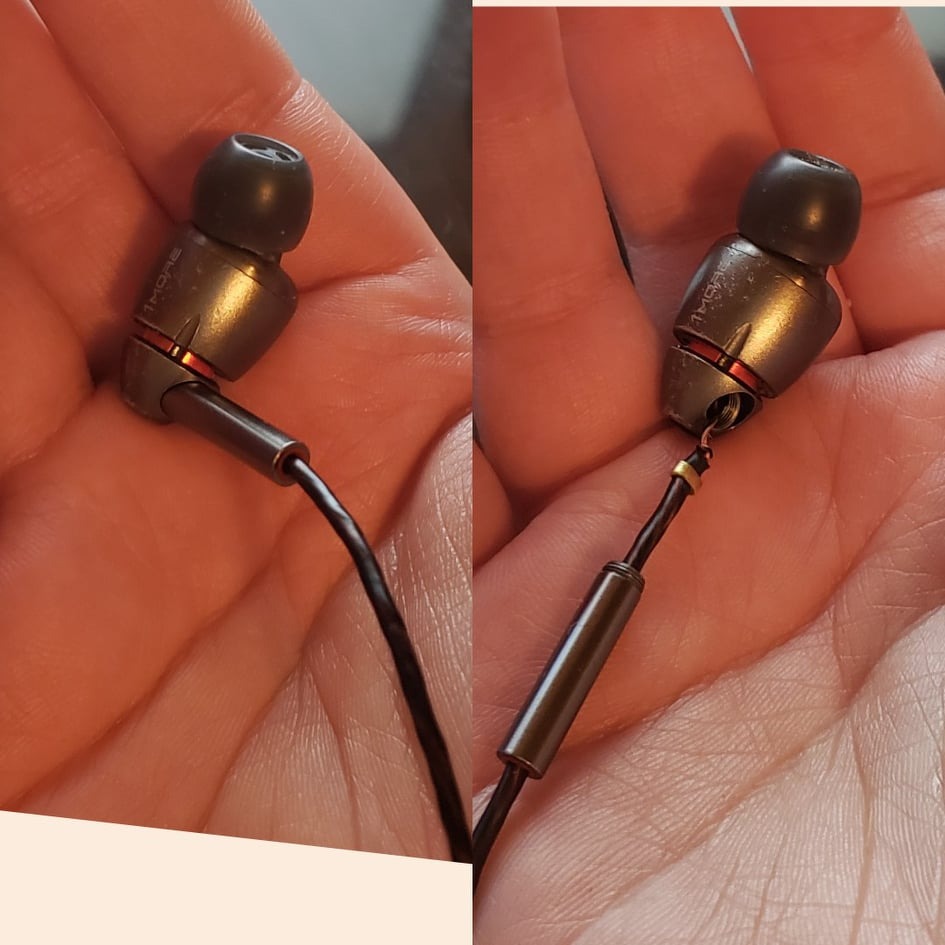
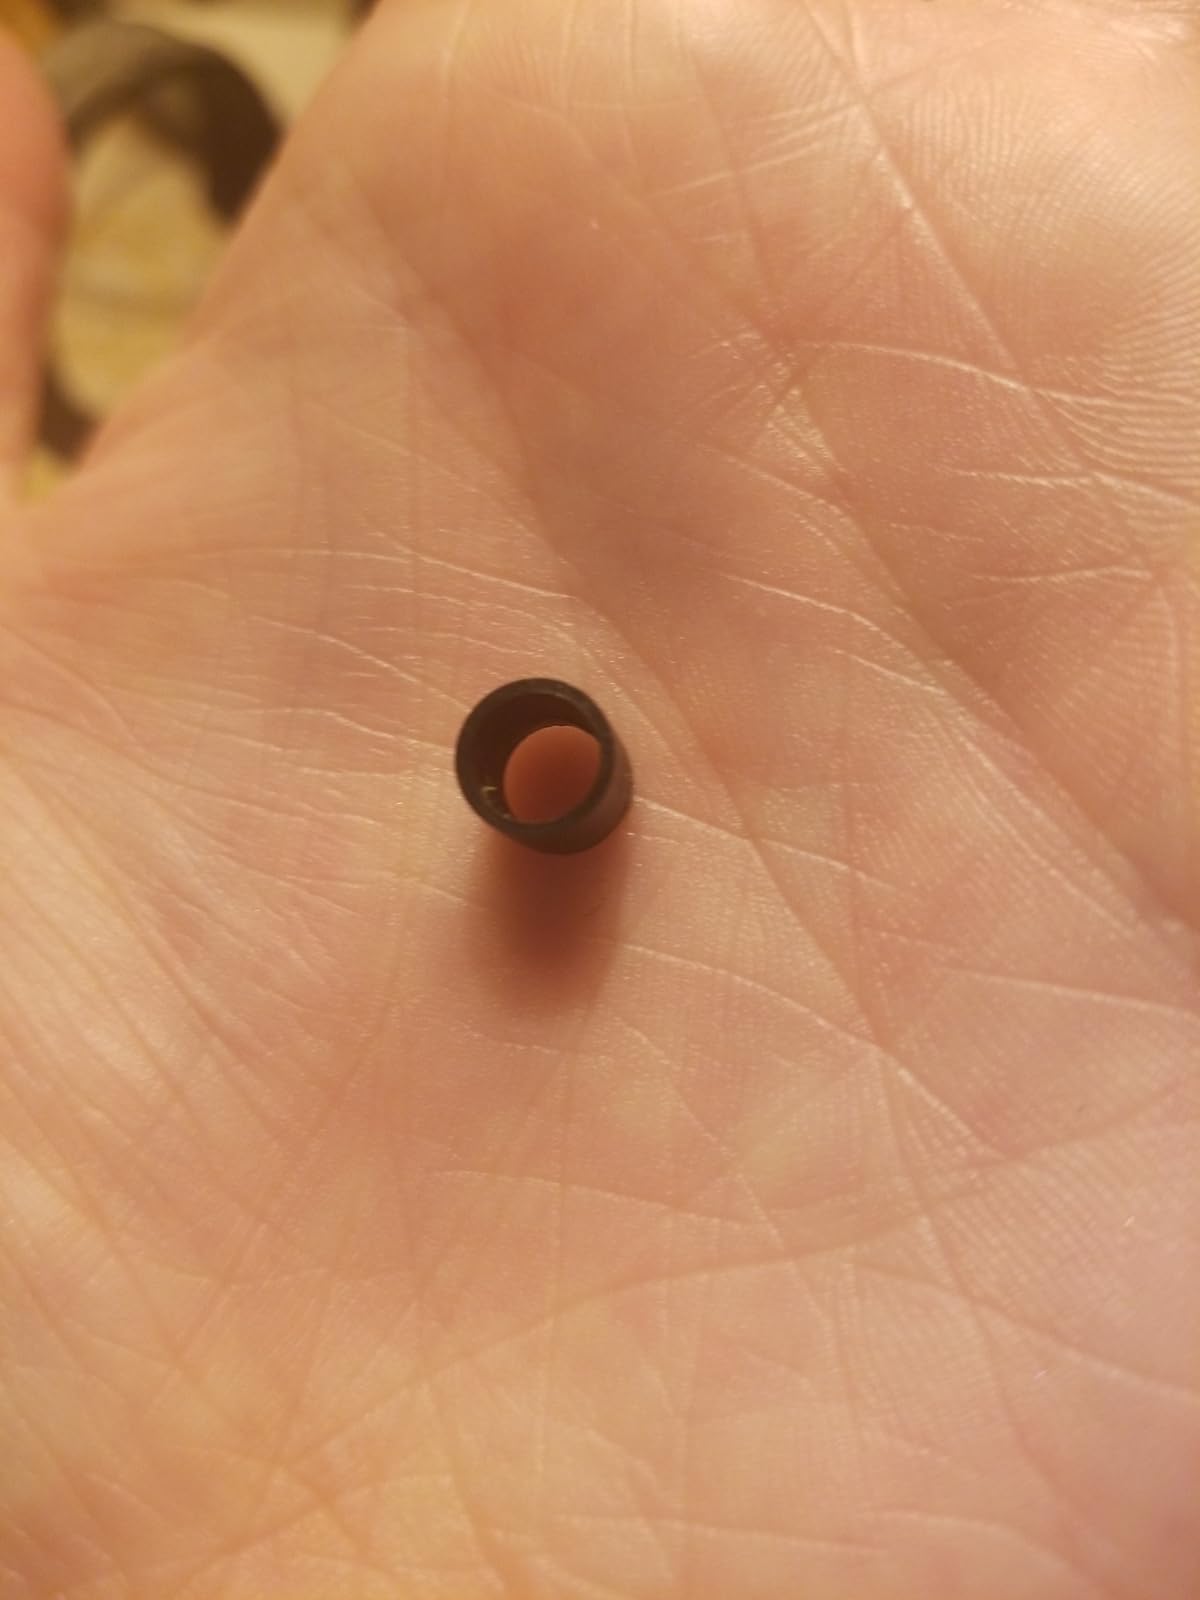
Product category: headphones
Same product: yes